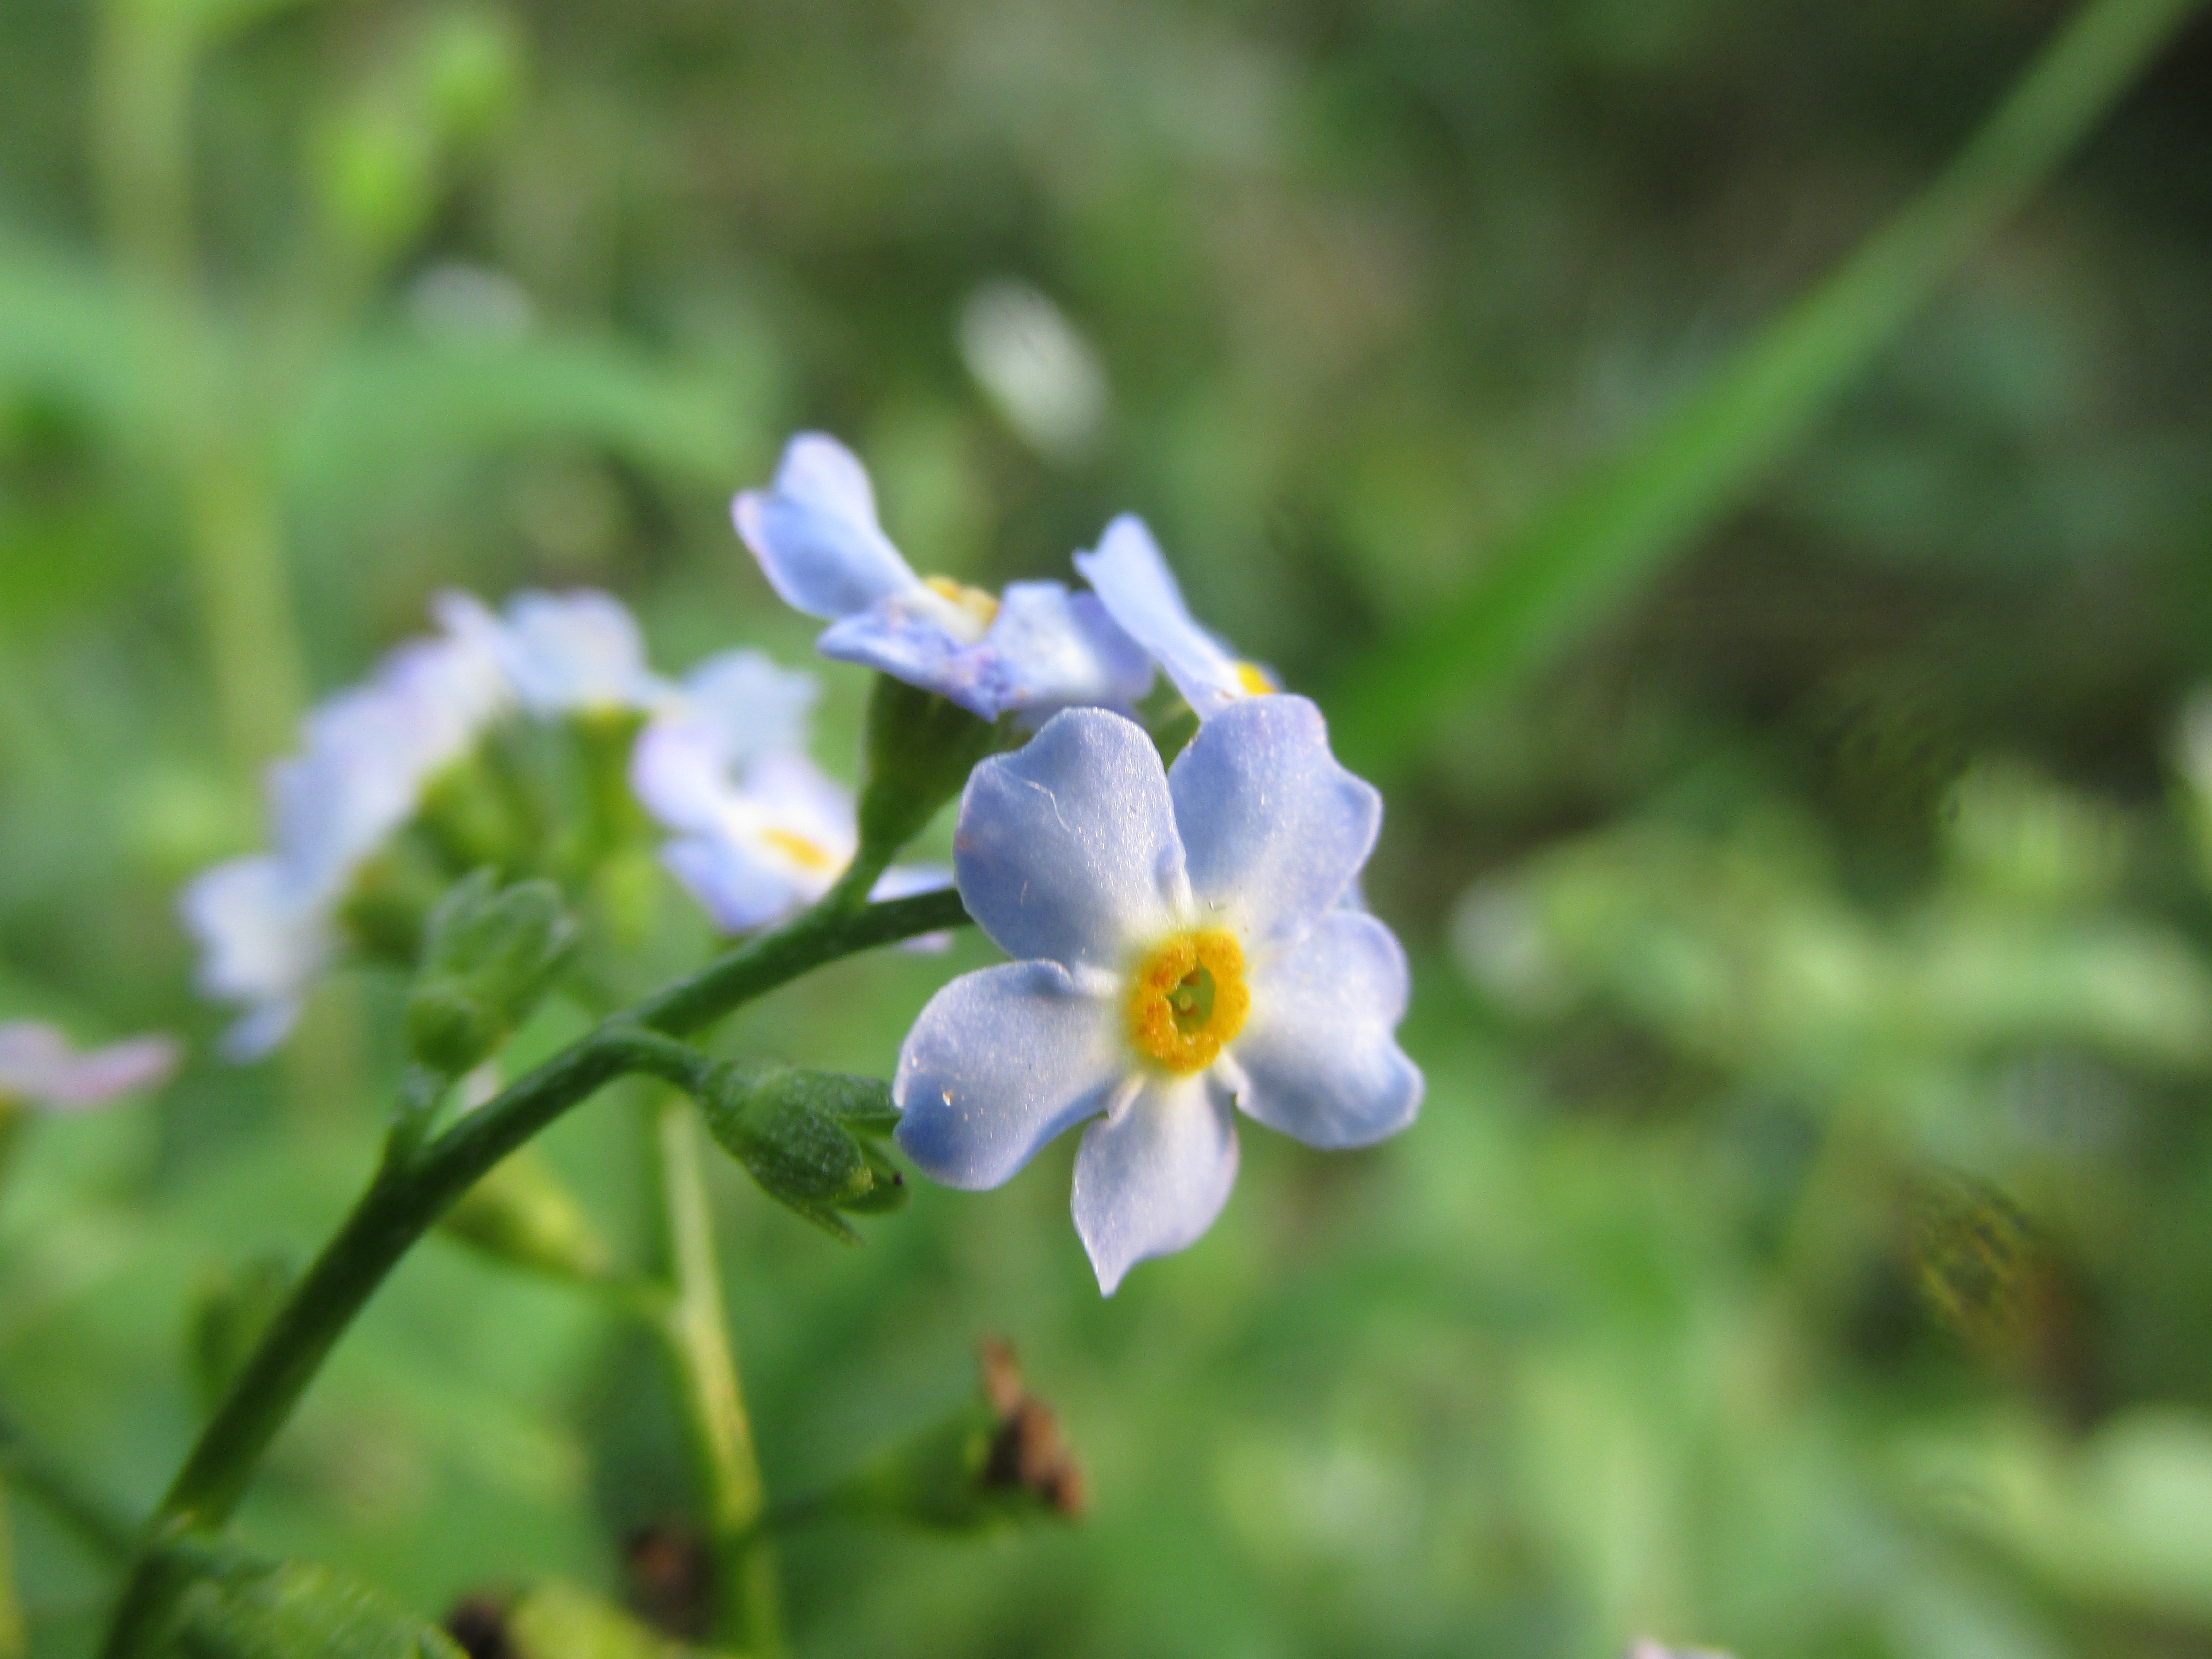
nature, blossom, plant, sun, meadow, flower, summer, spring, green, color, natural, park, botany, garden, flora, season, wildflower, forget me not, macro photography, flowering plant, dayflower, borage family, land plant, dayflower family